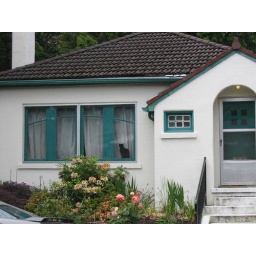
kitty in a window